Lambton—Kent—Middlesex (federal electoral district)

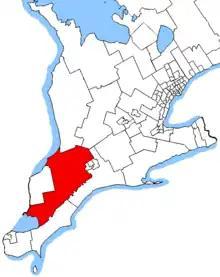
Lambton—Kent—Middlesex in relation to other southern Ontario electoral districts

Lambton—Kent—Middlesex (formerly known as Middlesex—Kent—Lambton) is a former federal electoral district in Ontario, Canada, that has been represented in the House of Commons of Canada since 1997.